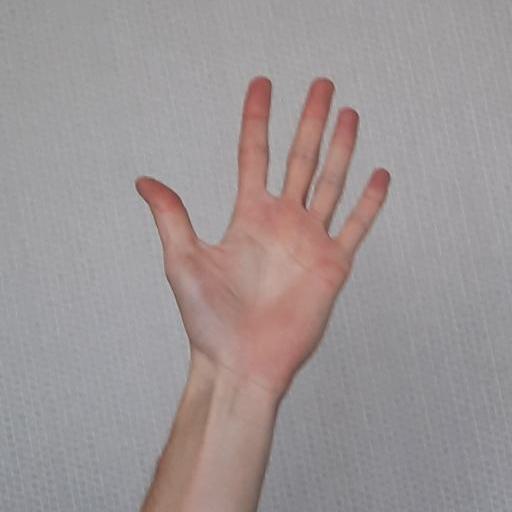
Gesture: palm